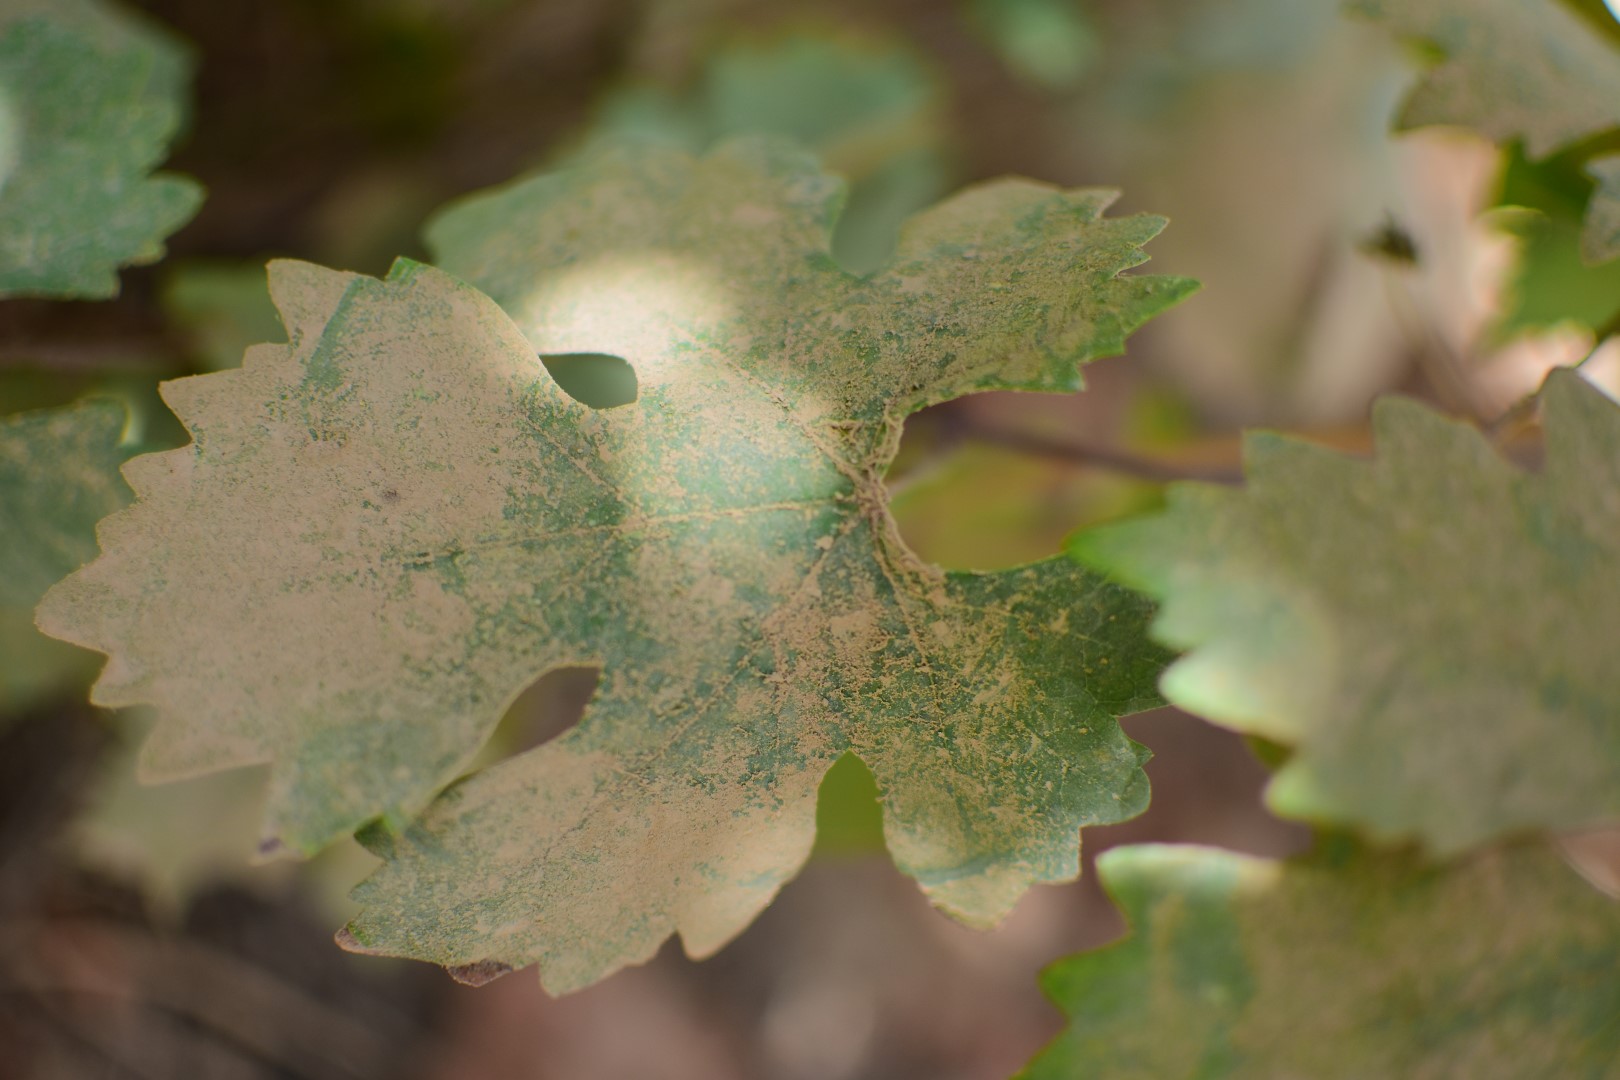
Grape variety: Shdah